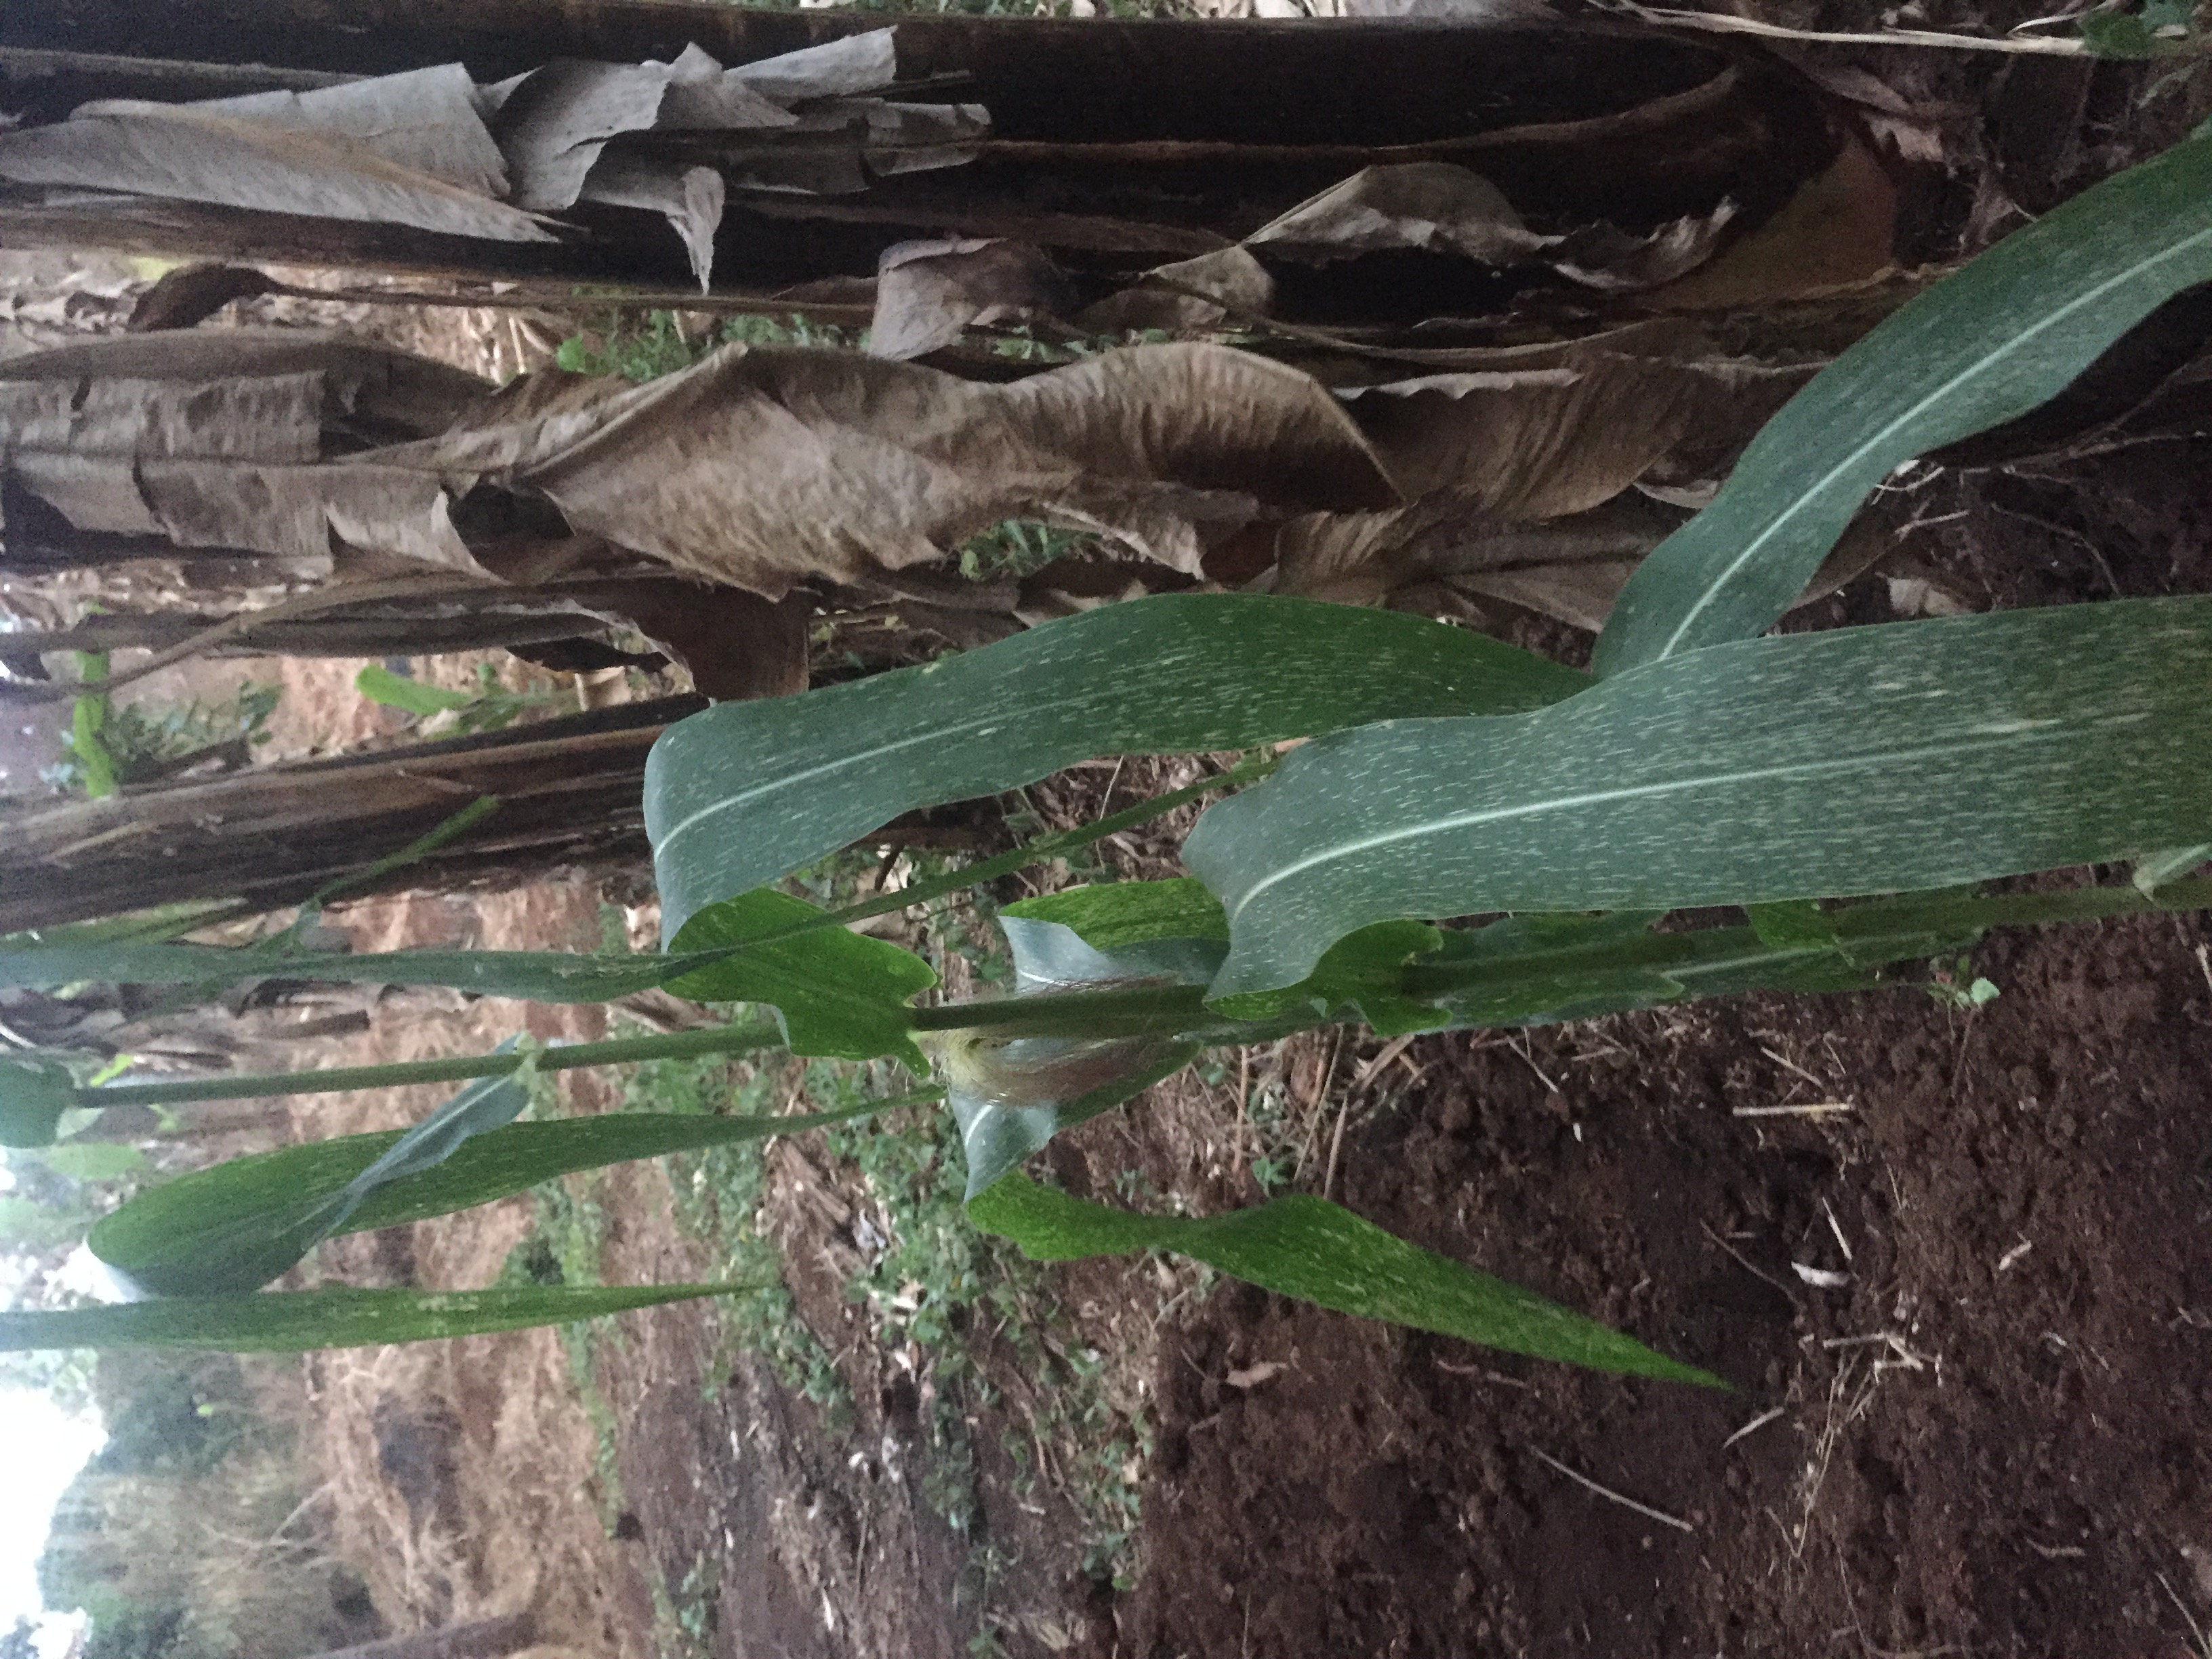
Label: helminthosporium_leaf_blight